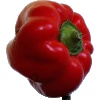
Label: Pepper Red 1